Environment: real
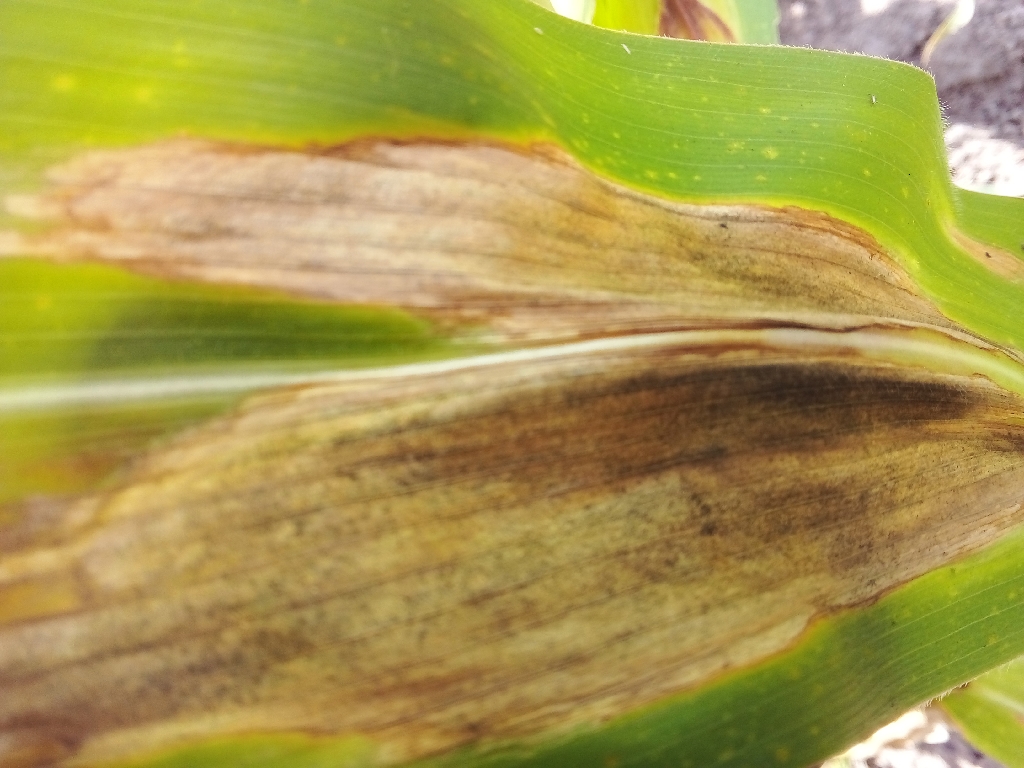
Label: northern_corn_leaf_blight